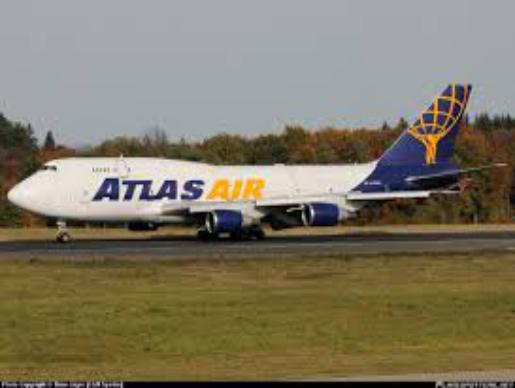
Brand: atlas air
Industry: Transportation